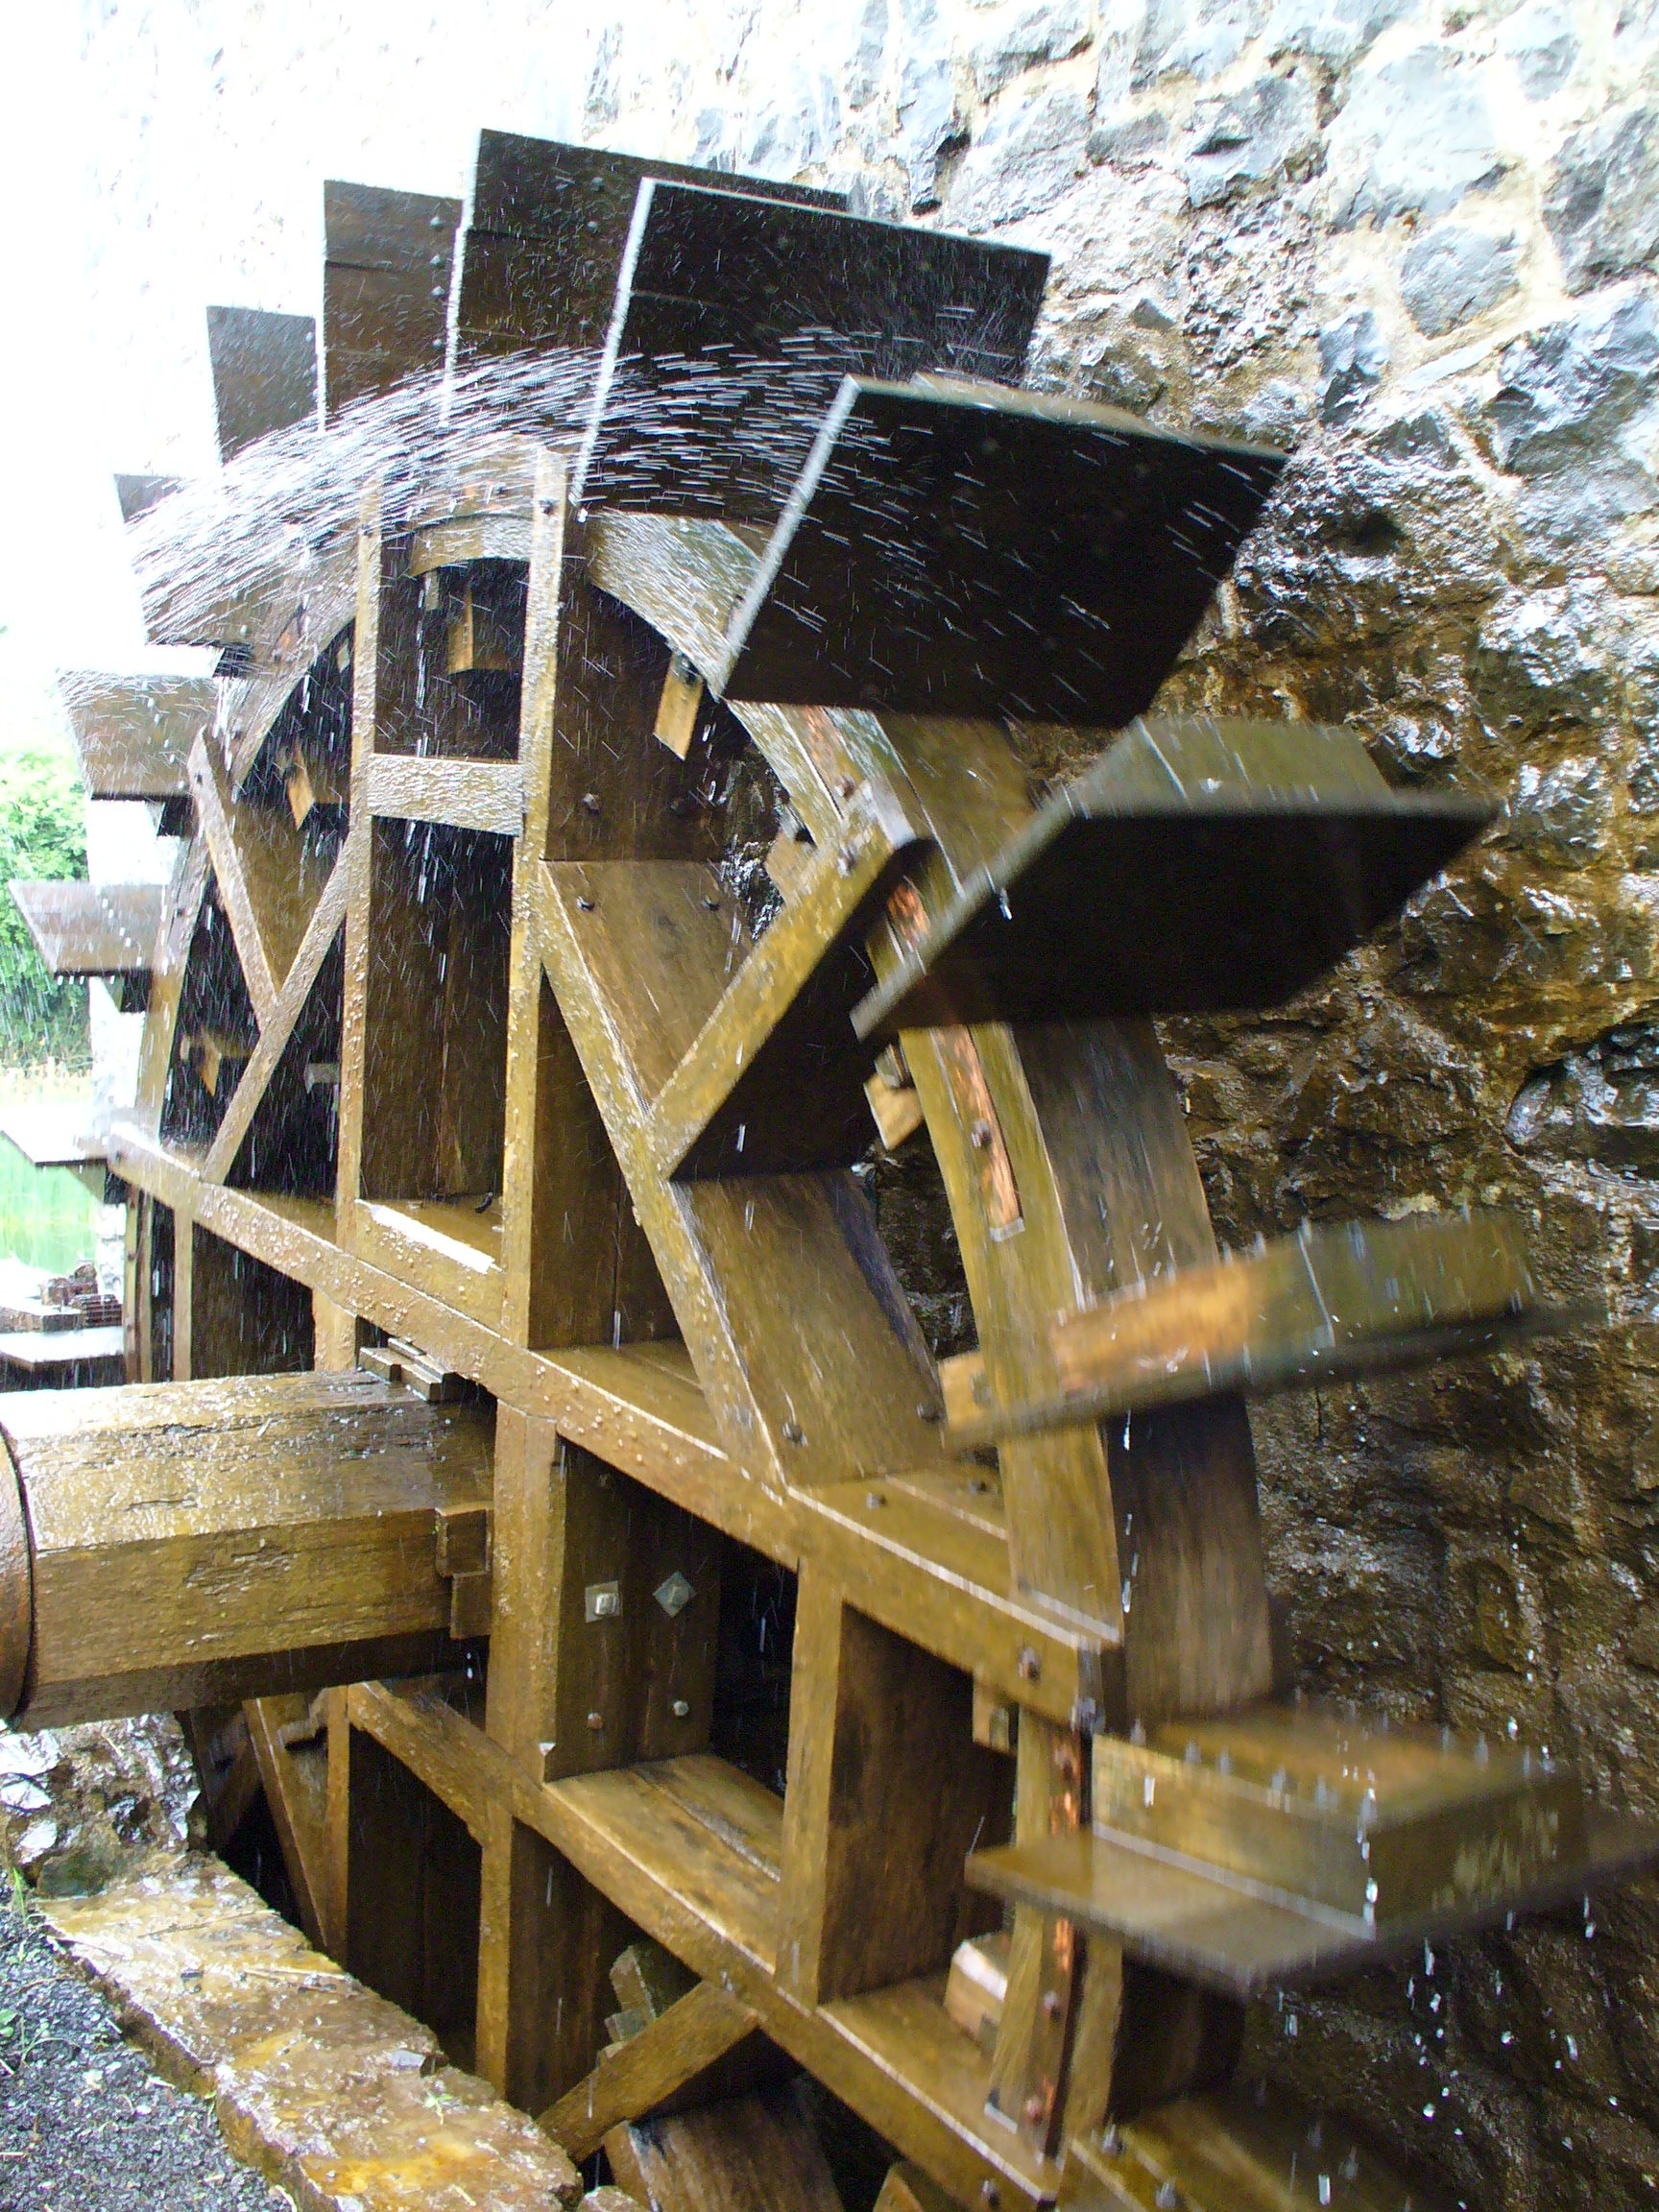
structure, wood, technology, beam, material, mill, waterwheel, scrap, mechanics